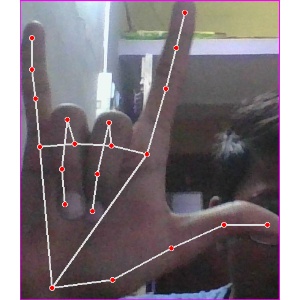
अक्षर: व